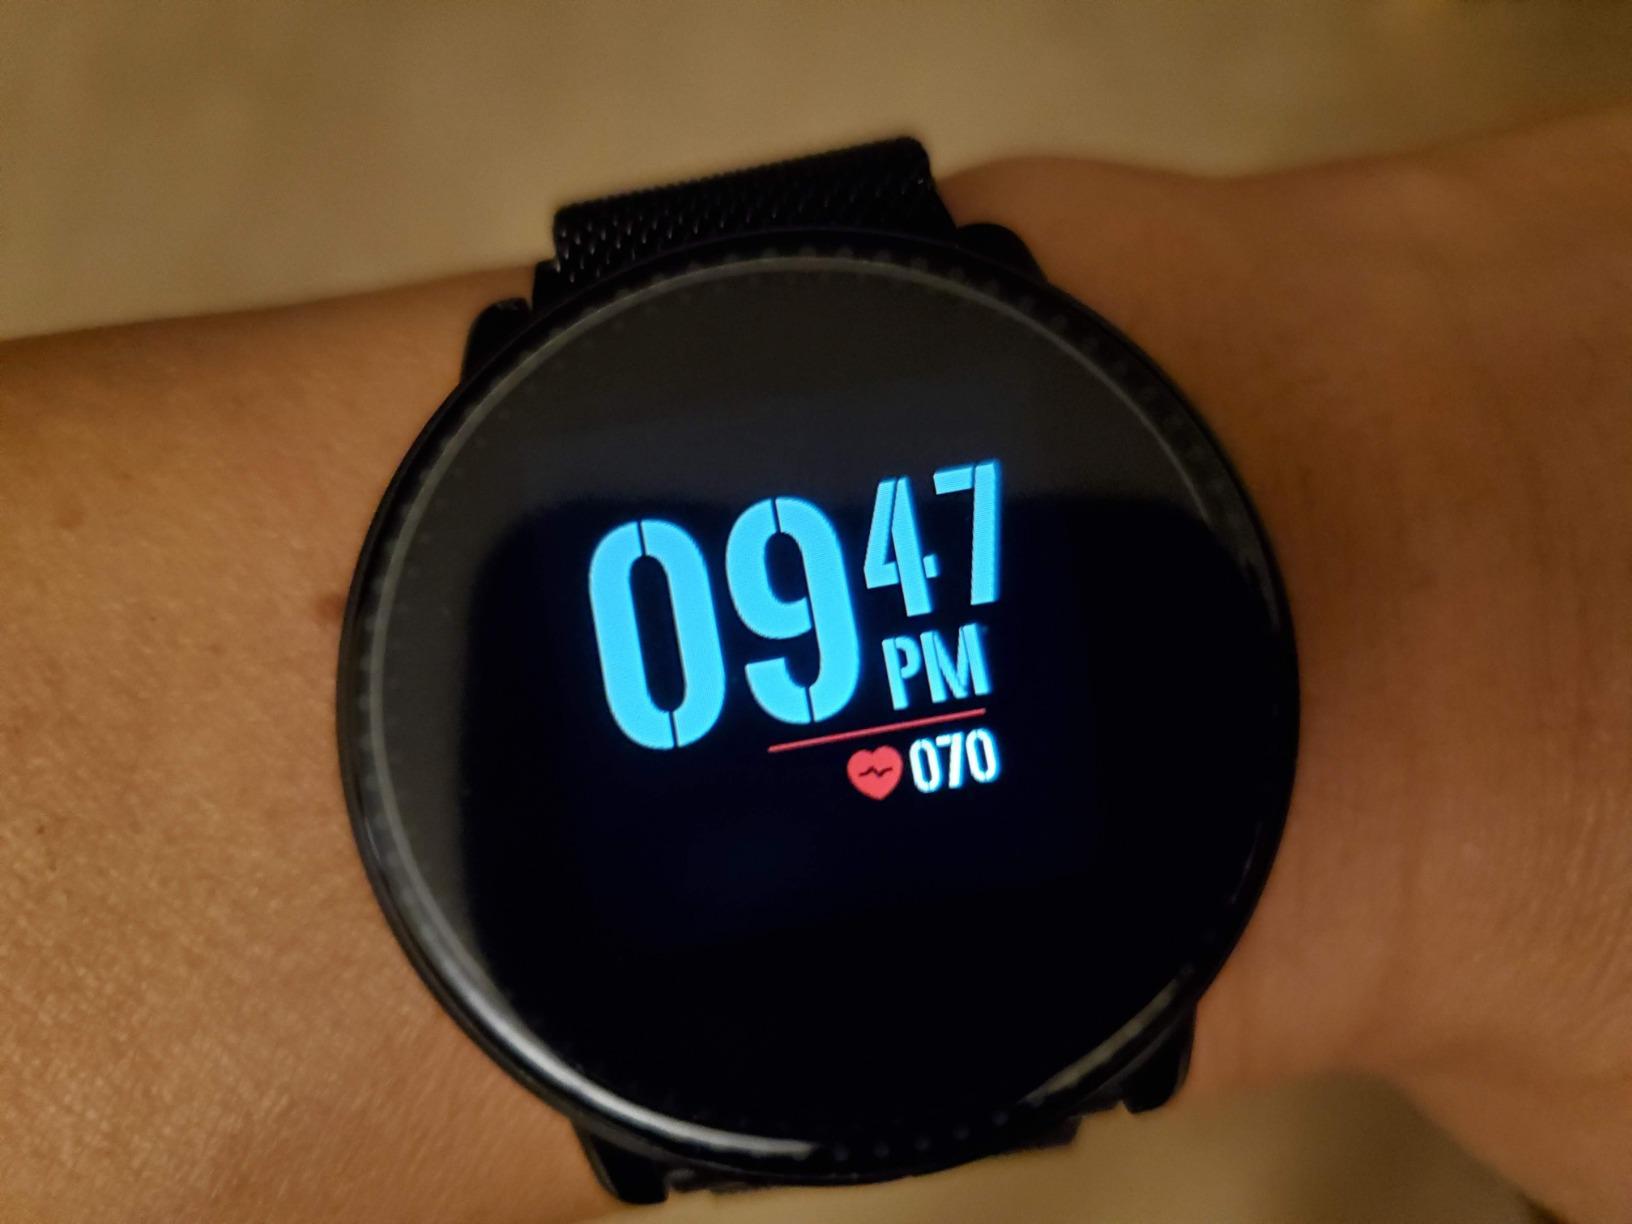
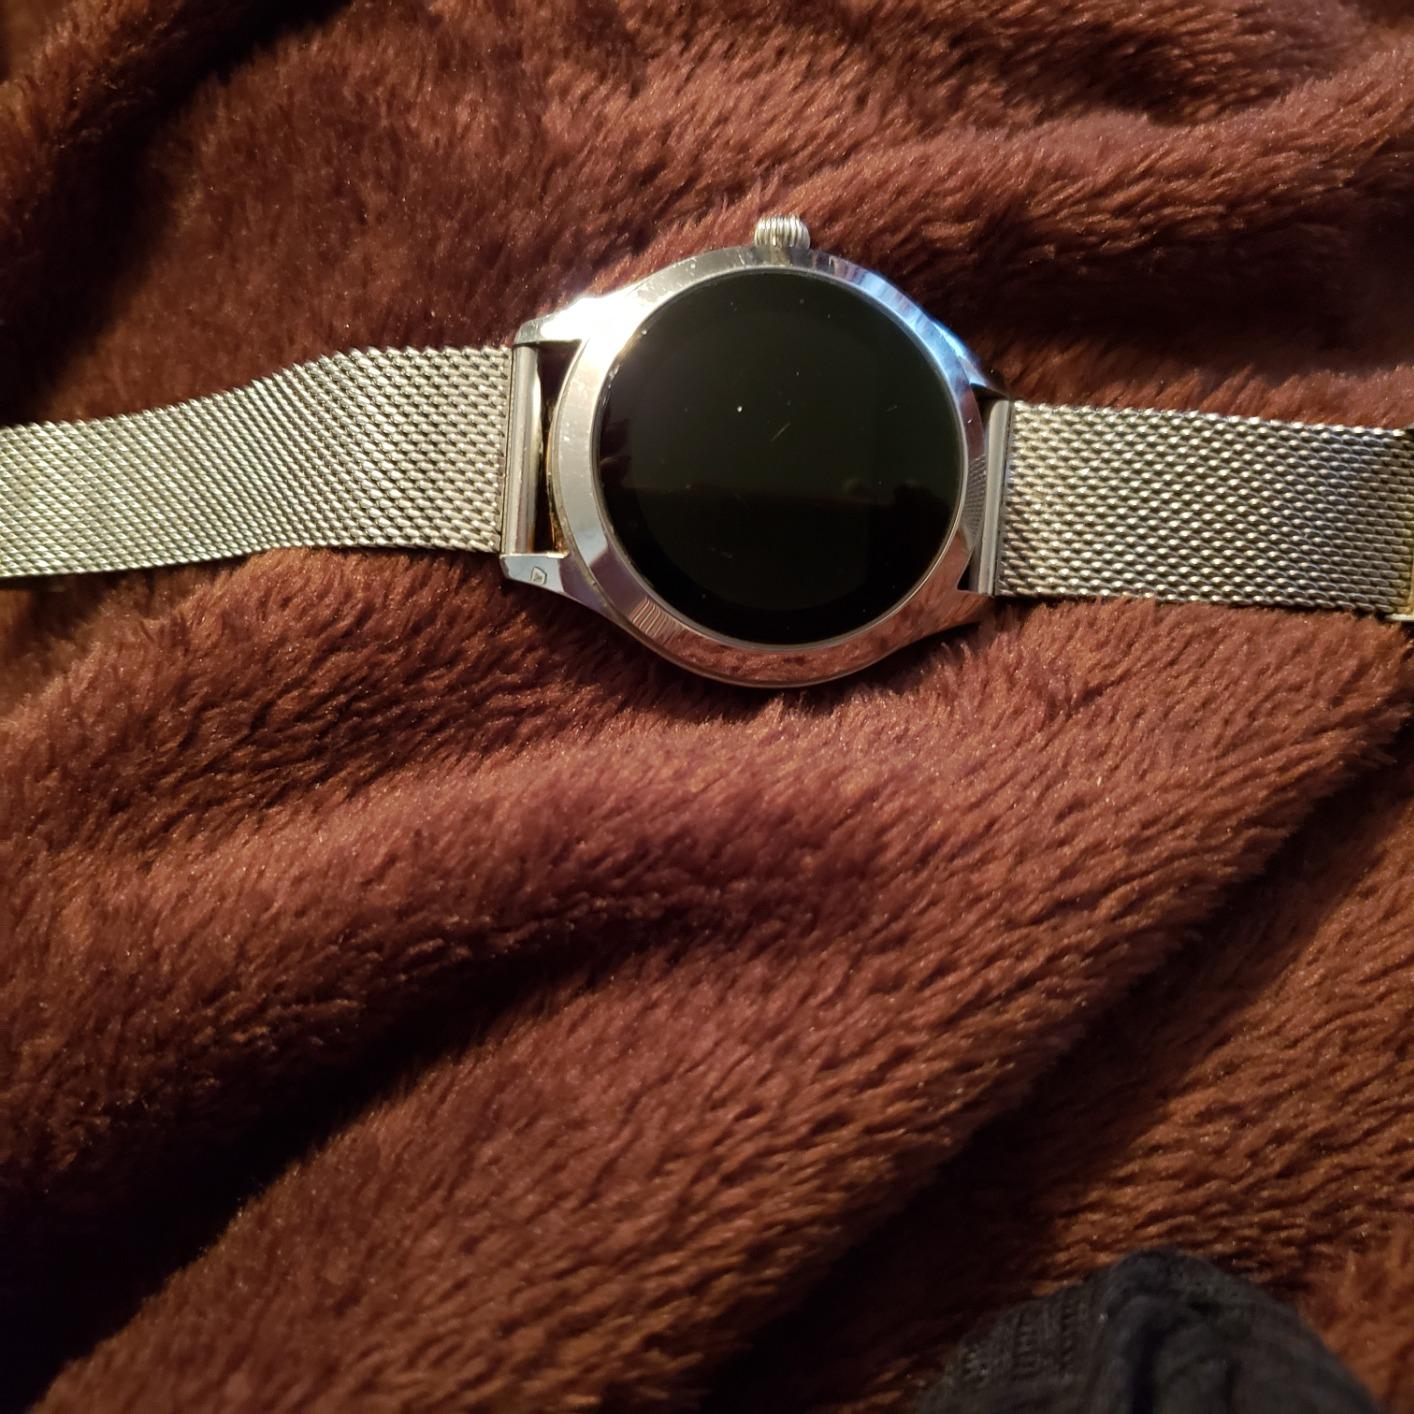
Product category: smartwatch
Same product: no